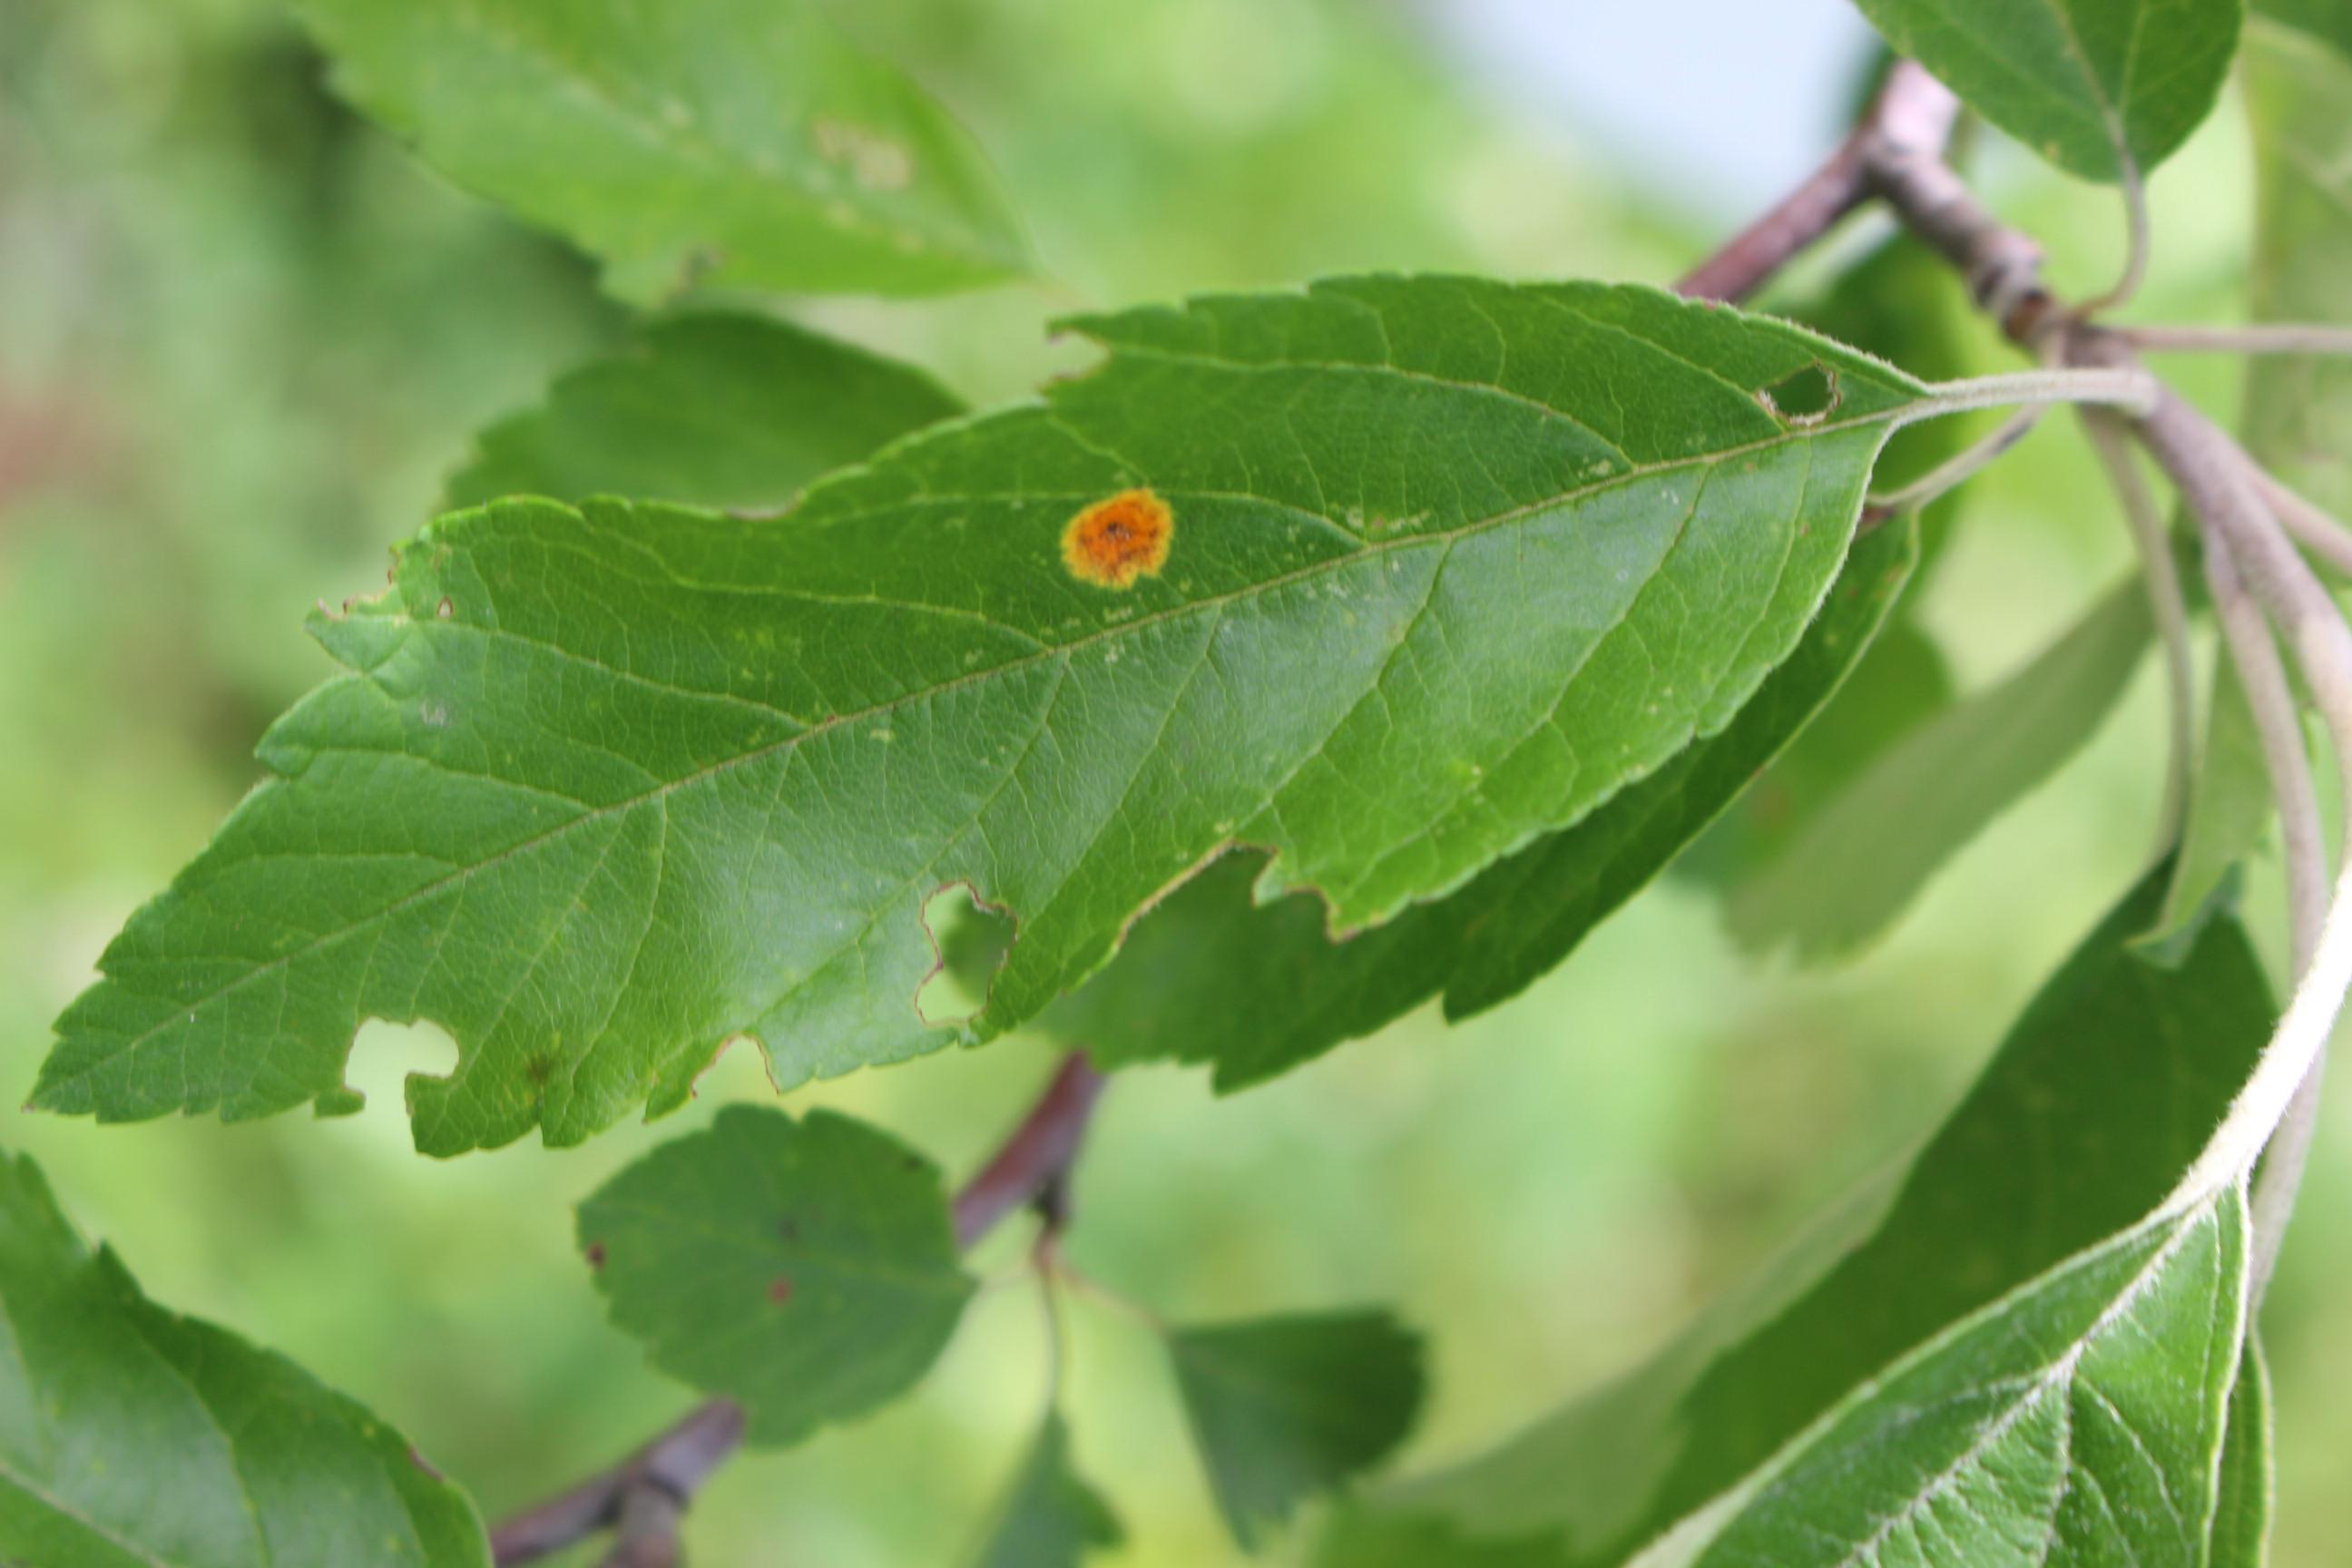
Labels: rust